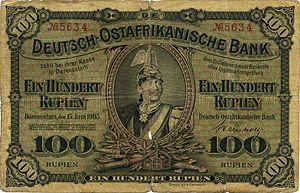
L'empire colonial allemand fut fondé après l'unification de la nation allemande en 1871 et la naissance de l'Empire allemand. Il cessa d'exister après la Première Guerre mondiale.